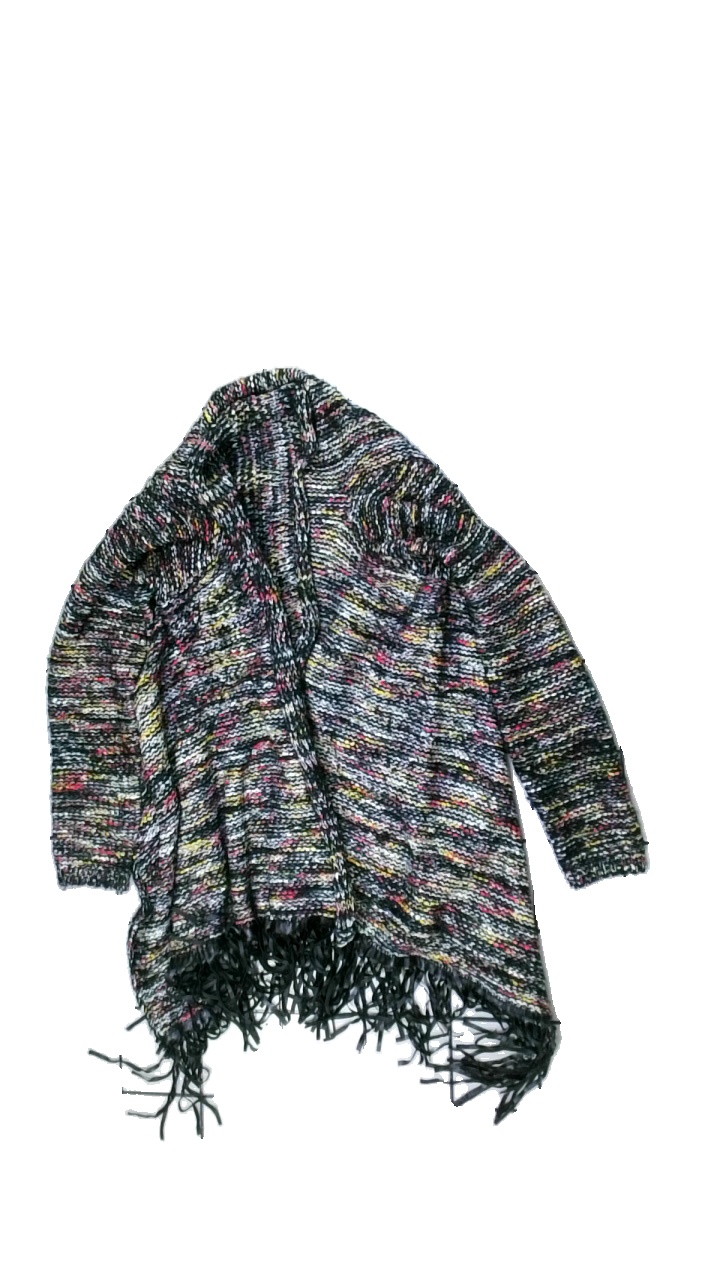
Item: Cardigan (Ladies)
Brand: Sensations
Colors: Multicolor, Black, Pink, Yellow
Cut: Cropped
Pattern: Striped
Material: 85% acryl 15% poly
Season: All
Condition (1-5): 3
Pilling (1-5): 2
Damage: multiple stains
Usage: Export
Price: <50